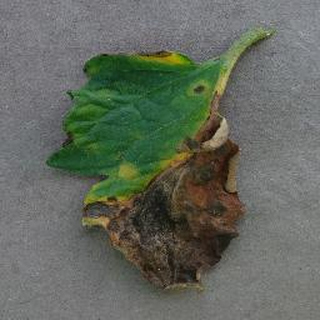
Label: tomato_early_blight